Boomer and Gio

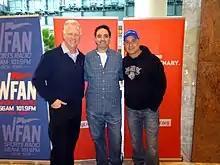
Esiason "(left)" and Carton "(right)", the program's original hosts in 2016.

In the wake of shock jock Don Imus's controversial comments in early 2007, CBS Radio fired the long-time radio personality. From then on, various hosts filled the 6:00 to 10:00 a.m. time slot left by the Imus firing. Charles McCord and Chris Carlin remained on all the replacement shows as assistance and staff, in similar roles as they had on Imus's show, and the replacement shows continued to be syndicated via Westwood One. Mike Francesa and Chris Russo were the first to fill the spot, hosting for the two weeks (April 16–27) immediately after Imus's firing. Francesa and Russo also worked the shift separate from each other, as did fellow WFAN staffers Richard Neer, Joe Benigno and Evan Roberts, and Carlin, who worked both alone and with co-hosts, notably Kim Jones and "Washington Post" sports columnist John Feinstein.